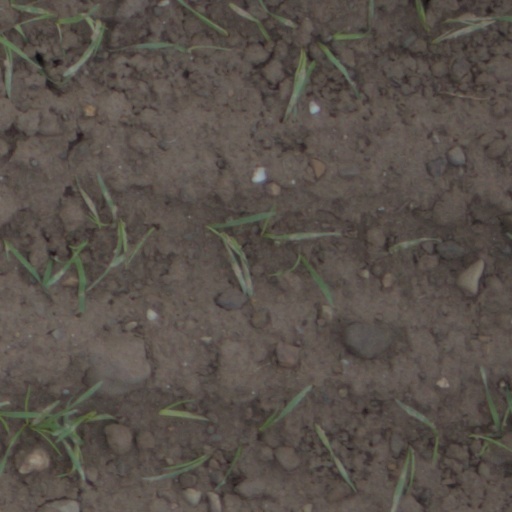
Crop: wheat